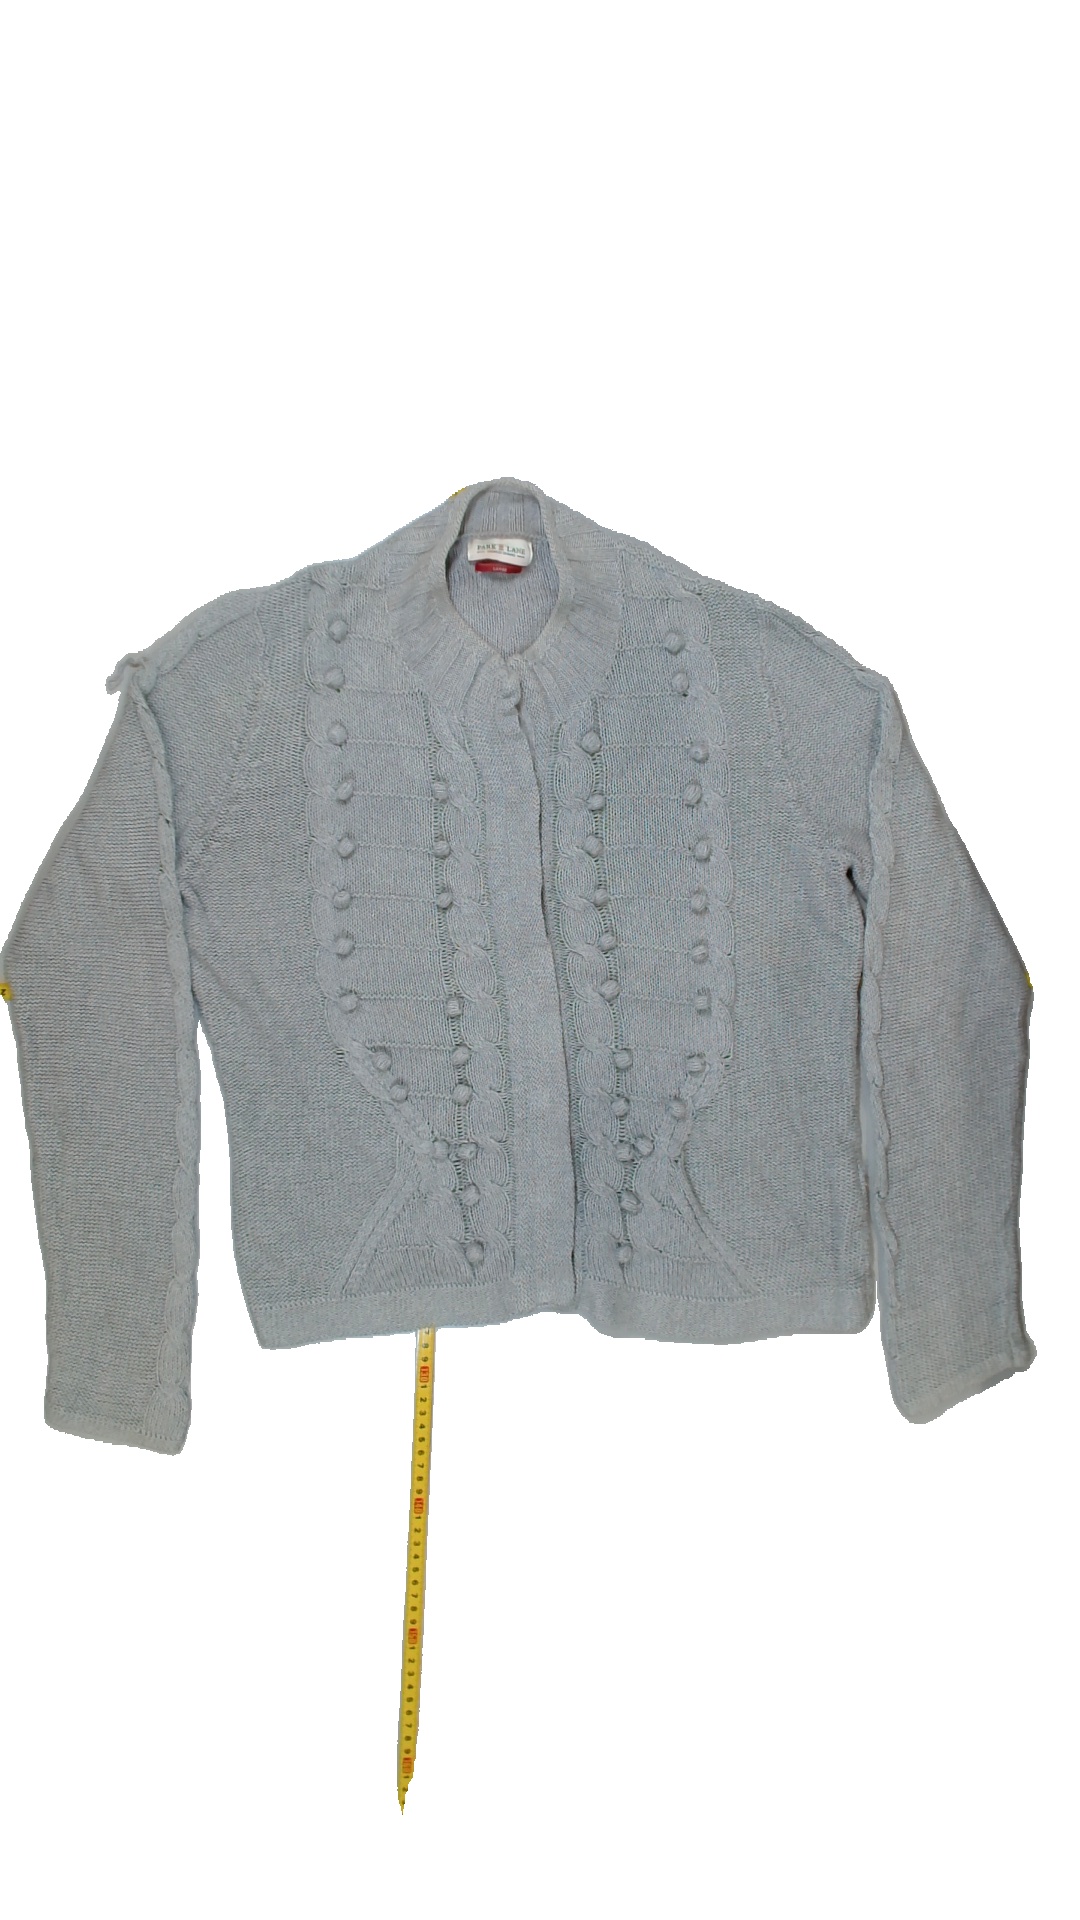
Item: Cardigan (Ladies)
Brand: Park Lane
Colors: Grey
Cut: Collar, Regular
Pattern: Plain
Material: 95%cotton 5%elastane
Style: No trend
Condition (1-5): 2
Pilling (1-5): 4
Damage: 0
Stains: Yes
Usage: Export
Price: <50